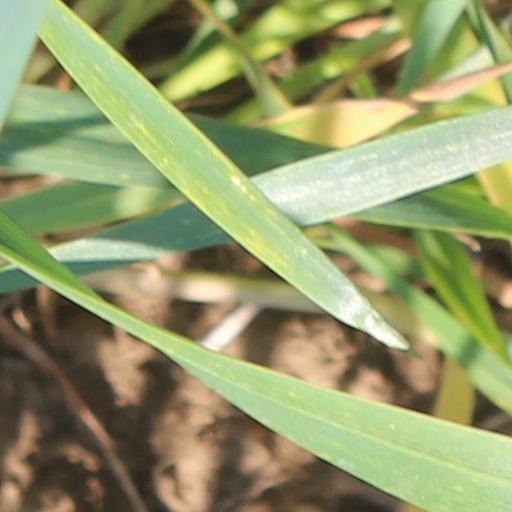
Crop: wheat